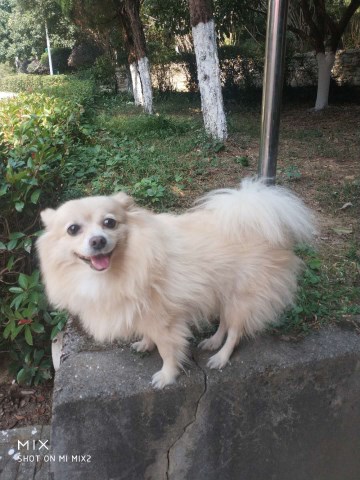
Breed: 1936-n000005-Pomeranian